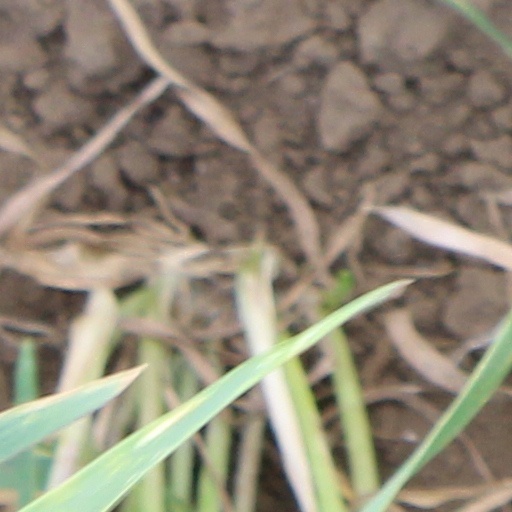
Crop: wheat